Triple Crown of Acting

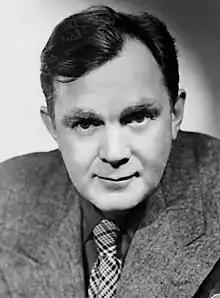

American actor and writer Thomas Mitchell (1892–1962) completed the triple crown in 1953, two months after Helen Hayes. He was a 3-time Emmy (1), 2-time Oscar (1), and 1-time Tony (1) nominee, for a total of six TC nominations. Mitchell won three awards.